The Great Buster: A Celebration

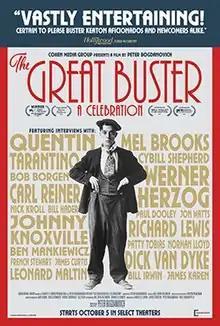
Poster

The Great Buster: A Celebration is a 2018 American documentary film written and directed by Peter Bogdanovich. The film chronicles the life and career of iconic silent film star and comedian Buster Keaton. The film is narrated by Bogdanovich and features interviews with many industry figures such as Dick Van Dyke, Johnny Knoxville, Paul Dooley, French Stewart, Richard Lewis, Carl Reiner, Bill Hader, Mel Brooks, Cybill Shepherd, Werner Herzog, Nick Kroll, Quentin Tarantino, Leonard Maltin, Ben Mankiewicz, Bill Irwin, and Norman Lloyd. The film marked Bogdanovich's final directorial effort and Richard Lewis' final film before their deaths in 2022 and 24 respectively.